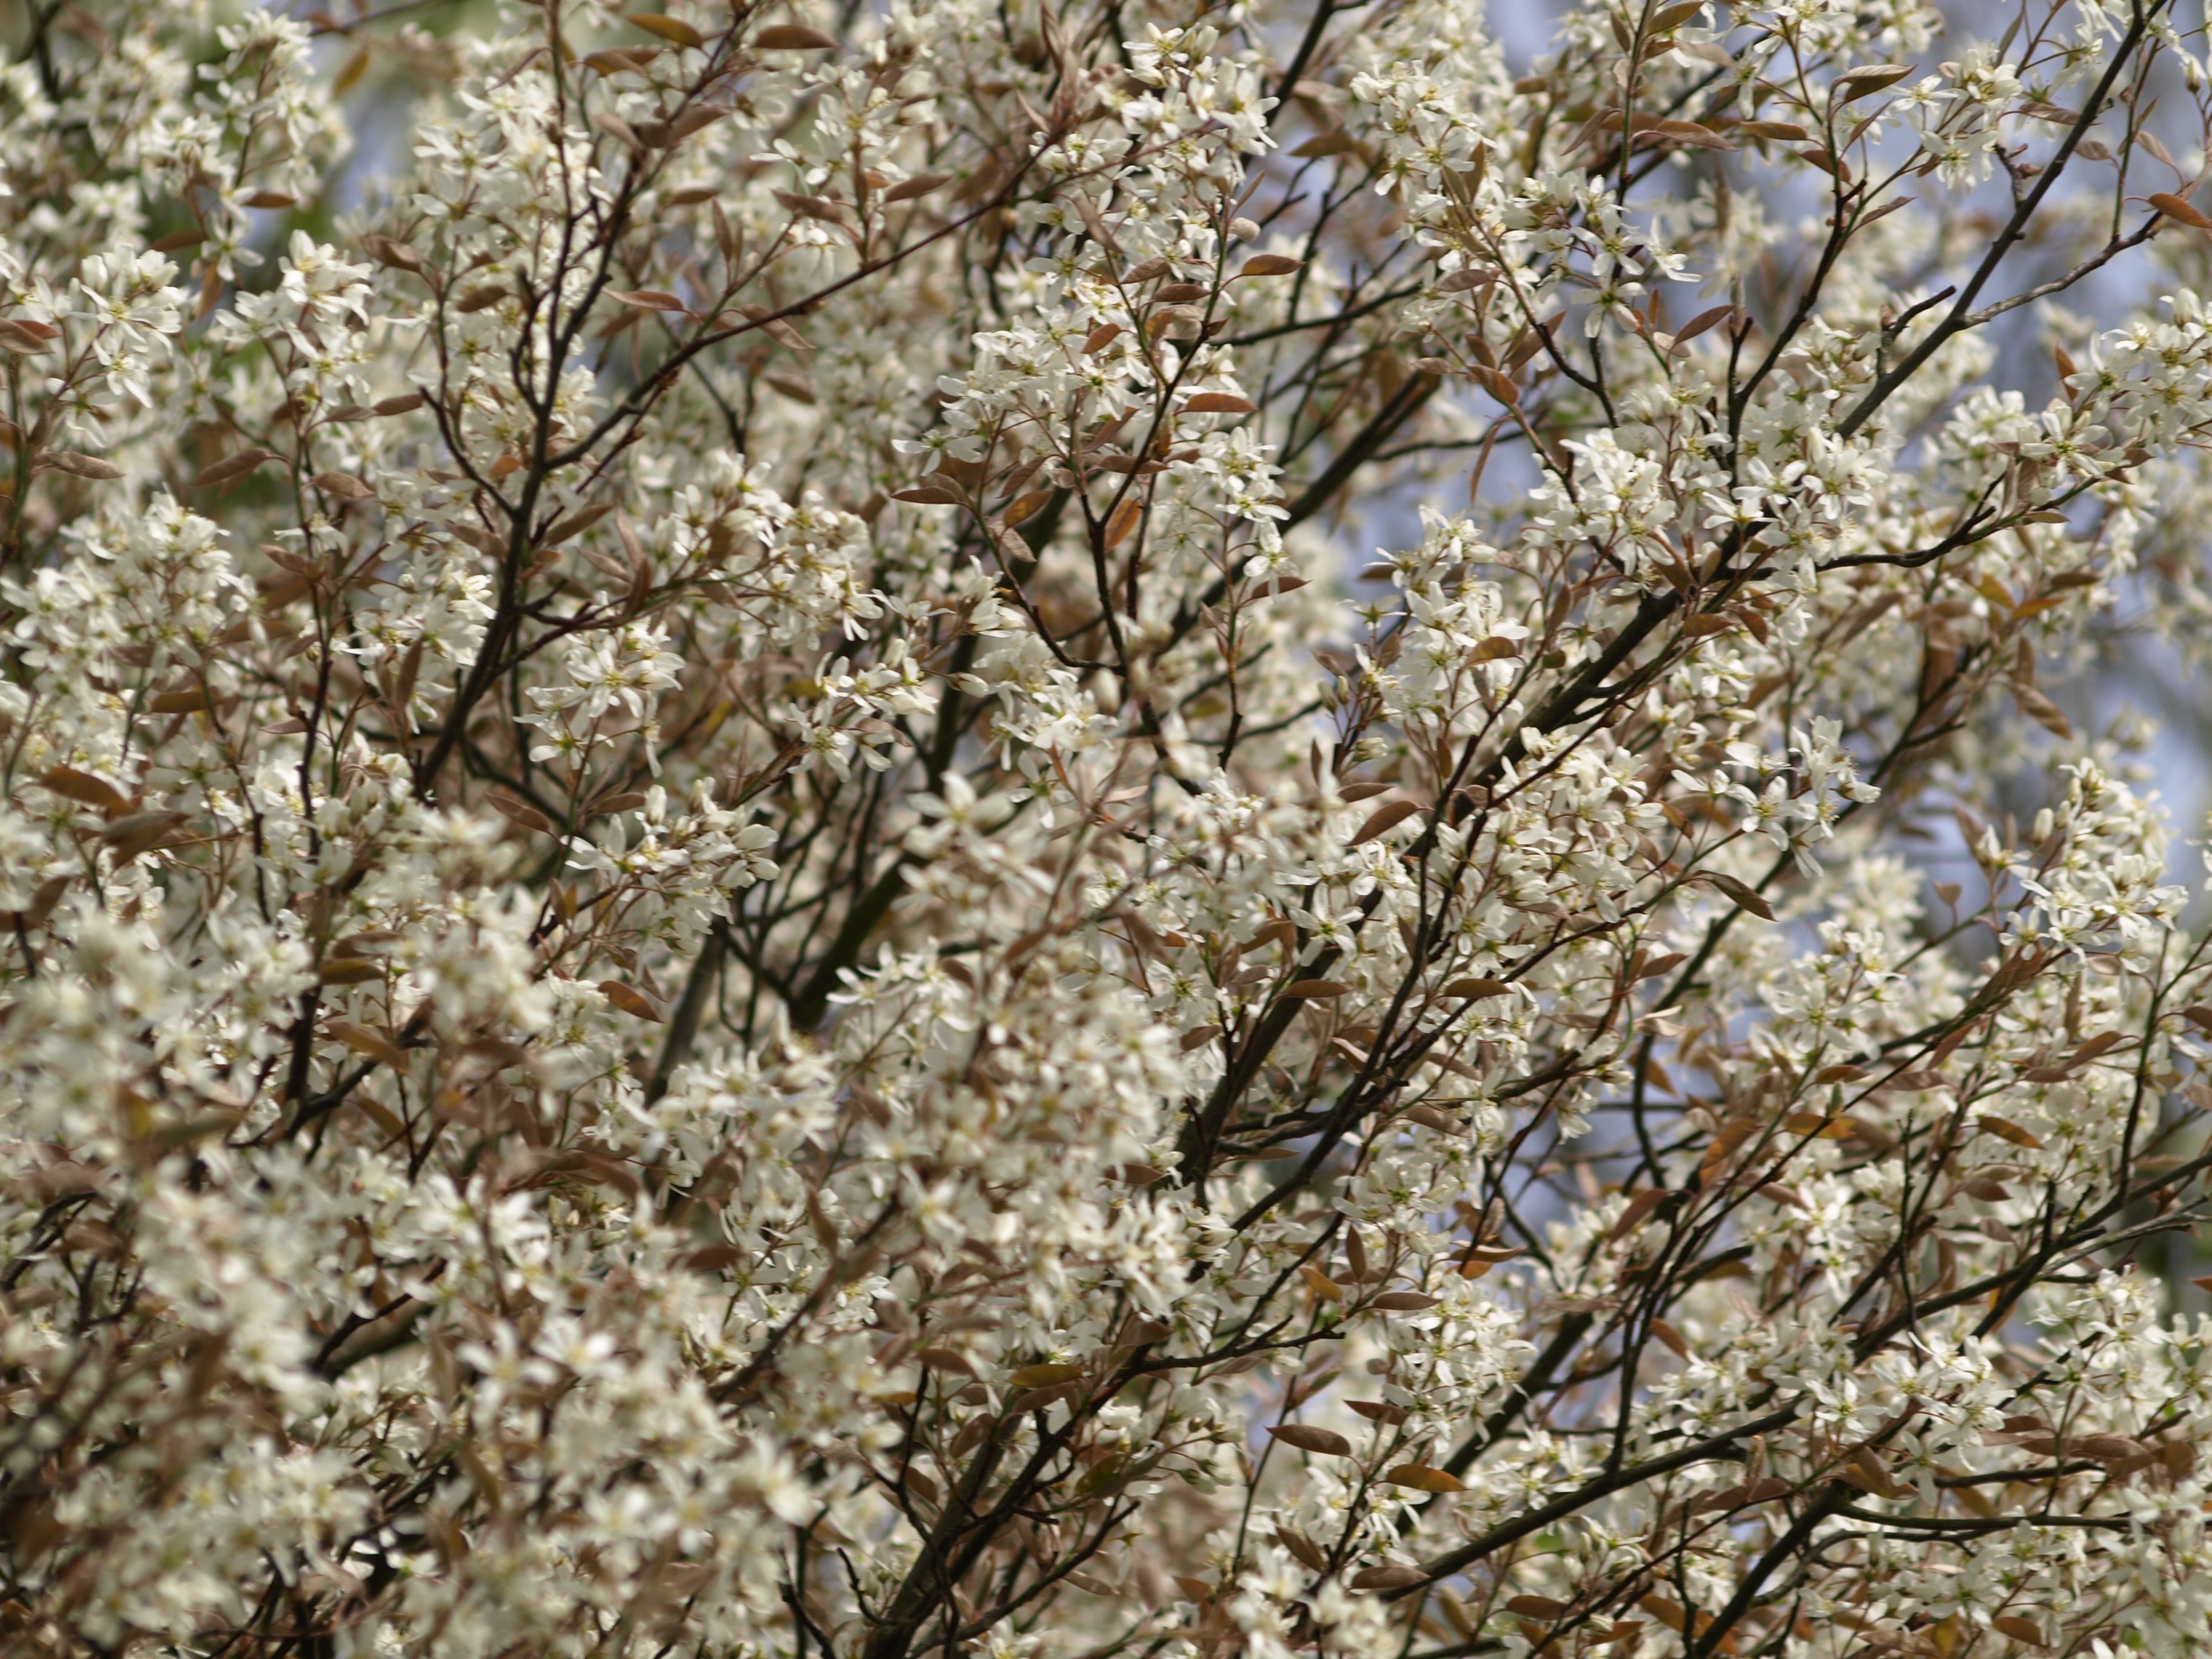
branch, blossom, plant, flower, bloom, food, spring, produce, cherry blossom, flowers, flowering plant, land plant, currant tree